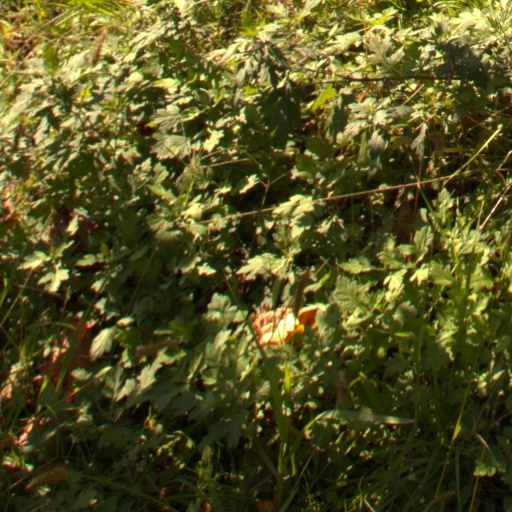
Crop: grape